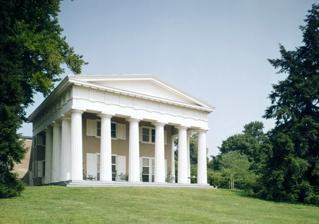
Building: Andalusia (estate)
Country: United States of America
Year built: 1794
Historic house in Pennsylvania, United States United States historic place Andalusia U.S. National Register of Historic Places U.S. National Historic Landmark Pennsylvania state historical marker Andalusia in 1976 Location of Andalusia in Pennsylvania Show map of Pennsylvania Andalusia (estate) (the United States) Show map of the United States Location 1237 State Road, Andalusia, Pennsylvania , U.S. Nearest city Philadelphia , Pennsylvania Coordinates 40°3′43″N 74°57′30″W / 40.06194°N 74.95833°W / 40.06194; -74.95833 Area 225 acres (91 ha) Built 1794 Architect Benjamin Latrobe , Thomas U. Walter Architectural style Colonial Revival, Greek Revival NRHP reference No. 66000649 Significant dates Added to NRHP November 13, 1966 Designated NHL November 13, 1966 Designated PHMC November 01, 2001 Andalusia , also known as the Nicholas Biddle Estate , is a historic mansion and estate located on the Delaware River , just northeast of Philadelphia , in Bensalem Township , Bucks County , Pennsylvania . The community surrounding it, Andalusia , takes its name from the 225-acre estate. History The original house was built in 1794 by John Craig, who named it after the Andalusia region of Spain . Craig hired architect Benjamin Latrobe to expand the house in 1806 in a Greek Revival style. In 1811, Craig's daughter Jane married prominent financier Nicholas Biddle (1786–1844). Biddle and architect Thomas U. Walter expanded the house into a mansion in 1834–36. Walter is best known for his design for the dome of the United States Capitol . Their most dramatic addition was a two-and-a-half-story wing, surrounded on three sides by massive Doric columns, that thrust southward toward the river. This contained twin parlors on the main floor, divided by pocket doors that could be opened to create a single room. The wing ended in a portico , one that has become an icon of Greek Revival architecture. Across the north façade, a  two-story block of new rooms created a grand entrance and service spaces. Some of Latrobe's 1806 spaces were retained in the 1830s alterations, including twin rooms with semi-octagonal ends. Notable Biddle family members include Nicholas's brother Commodore James Biddle (1783–1848), son Congressman Charles John Biddle (1819–1873), great-grandson and aviator Charles John Biddle (1890–1972), and great-great-grandson and National Trust for Historic Preservation president James "Jimmy" Biddle (1929–2005). The property remains in the Biddle family . The house was declared a National Historic Landmark in 1966. According to the National Park Service , "Andalusia is one of the earliest and most pristine examples of the Greek Revival style in the country." Today it is operated as a house museum. Andalusia (circa 1834), watercolor by Thomas U. Walter. This shows Latrobe's alterations from 1806. First floor plan. North façade. References